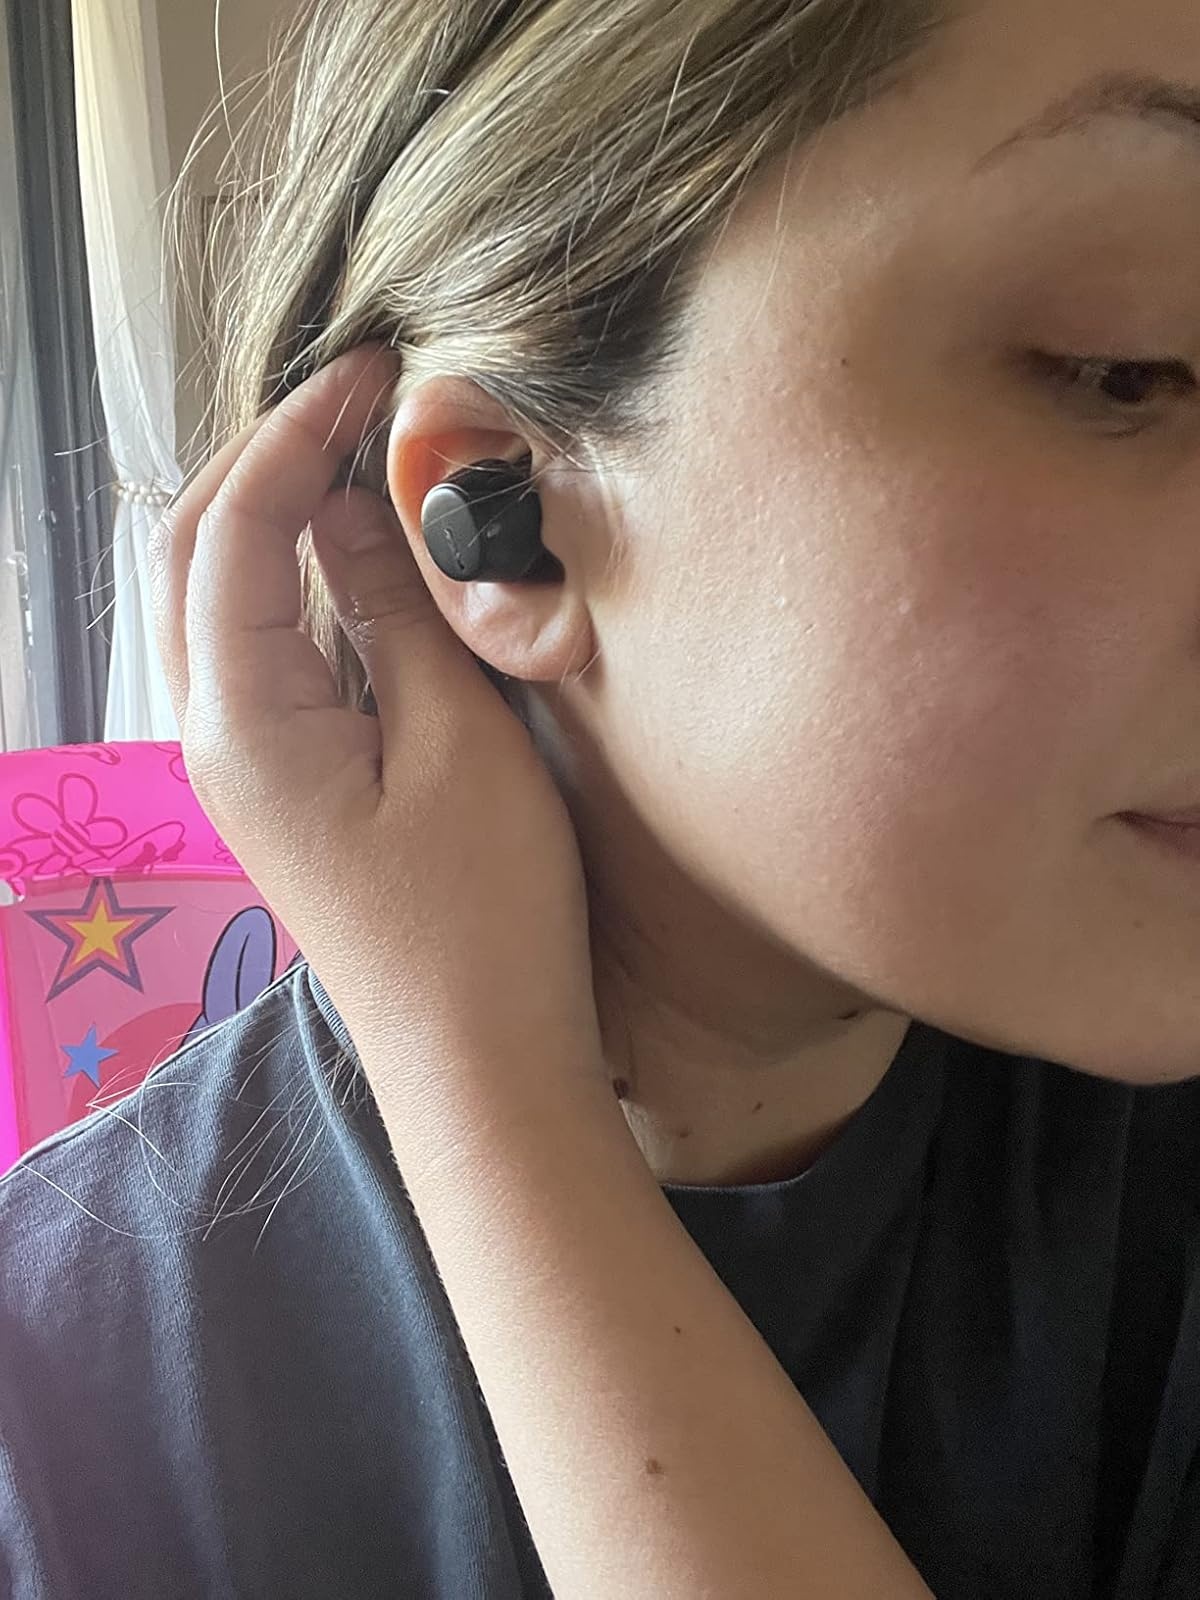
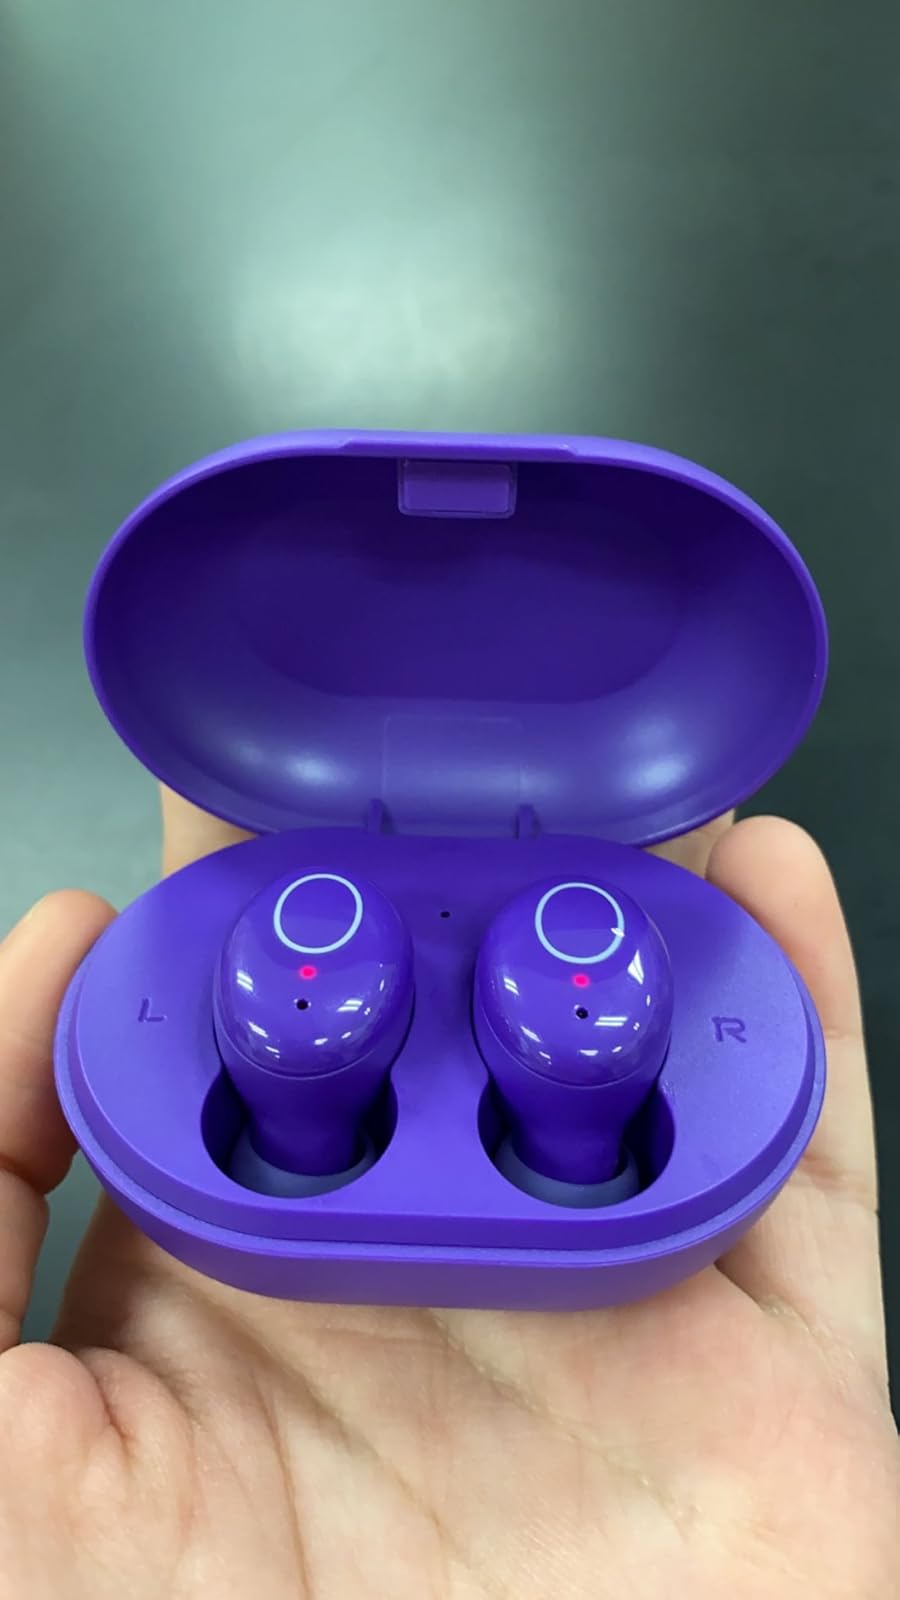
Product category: earbuds
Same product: no